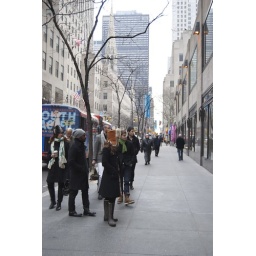
A visit to the tower that is the Rockefeller Center in New York, including to th erop floor viewing platform.A visit to the tower that is the Rockefeller Center in New York, including to th erop floor viewing platform.